Religion

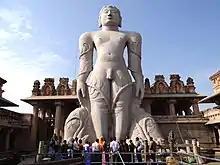
The 10th century Gommateshwara statue in Karnataka

Even smaller regional Abrahamic groups also exist, including Samaritanism (primarily in Israel and the State of Palestine), the Rastafari movement (primarily in Jamaica), and Druze (primarily in Syria, Lebanon, and Israel).